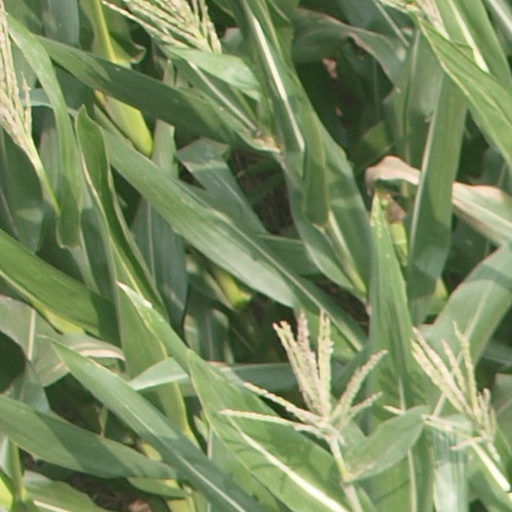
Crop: maize; corn